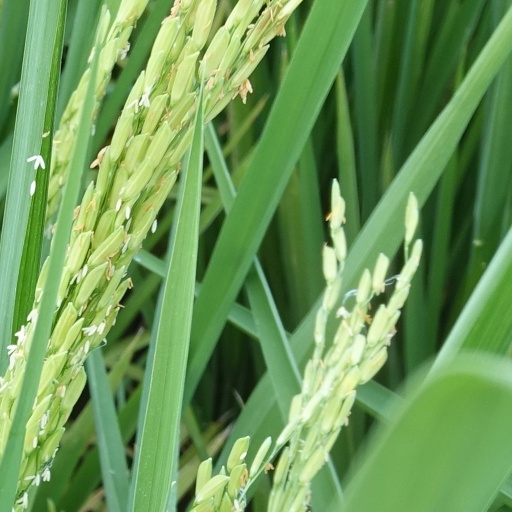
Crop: rice